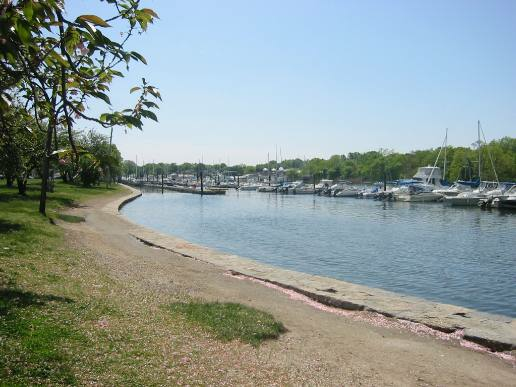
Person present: No